Voting behavior

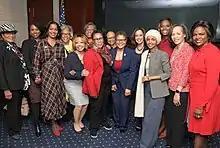
Women members of the U.S. Congressional Black Caucus 2019; Black women in the United States are much more likely than White women and than Black men to vote for Democratic candidates.

; the U.K Conservative Party under David Cameron between 1997 and 2010, had more success winning votes from younger women as they addressed issues like government funded family planning.